The Royal Kangaroos

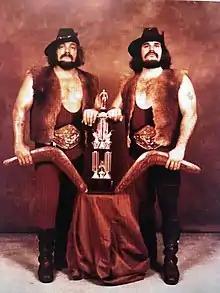
The Royal Kangaroos

Cousins Jonathan Boyd and Norman Frederick Charles III both came into the pro wrestling world with a solid amateur background behind them. Initially they wrestled in singles competition but a few years after their debut they decided to team up and head to North America. The two became known as The Royal Kangaroos, a name inspired by the legendary tag team the "Fabulous Kangaroos." Like the original Fabulous Kangaroos (Al Costello and Roy Heffernan) who were despised heels and started riots wherever they appeared, Boyd and Charles were vicious rulebreakers. Boyd and Charles worked mainly for Pacific Northwest Wrestling in Oregon, capturing their first NWA Pacific Northwest Tag Team Championship from Kurt and Karl Von Steiger on 11 July 1971, their first reign lasted only 6 weeks before losing the titles to Frankie Laine and Big Snuka. The Kangaroos regained the titles and held on to them by hook or by crook until Dutch Savage and Beauregarde defeated them on 26 November 1971.